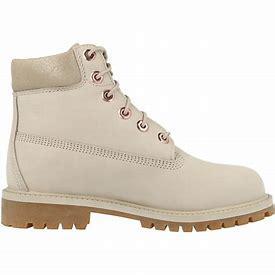
Brand: Timberland
Model: 6 Inch Nubuck